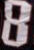
Number: 8